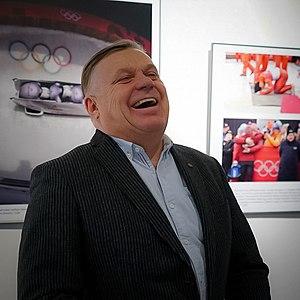
Zintis Ekmanis, né le 17 mai 1958 à Saulkrasti, est un bobeur et athlète soviétique puis letton.